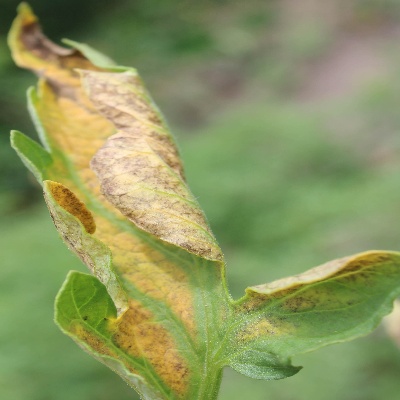
Crop: Tomato
Condition: septoria leaf spot